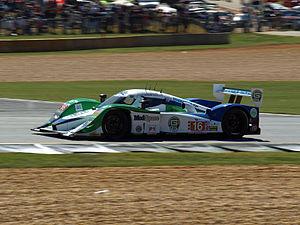
Chris Dyson, né le 24 février 1978 à Poughkeepsie, est un pilote automobile américain engagé en American Le Mans Series au sein de l'écurie de l'écurie Dyson Racing créée par son père Rob Dyson.